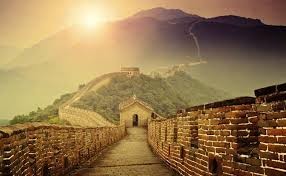
Landmark: Great Wall of China